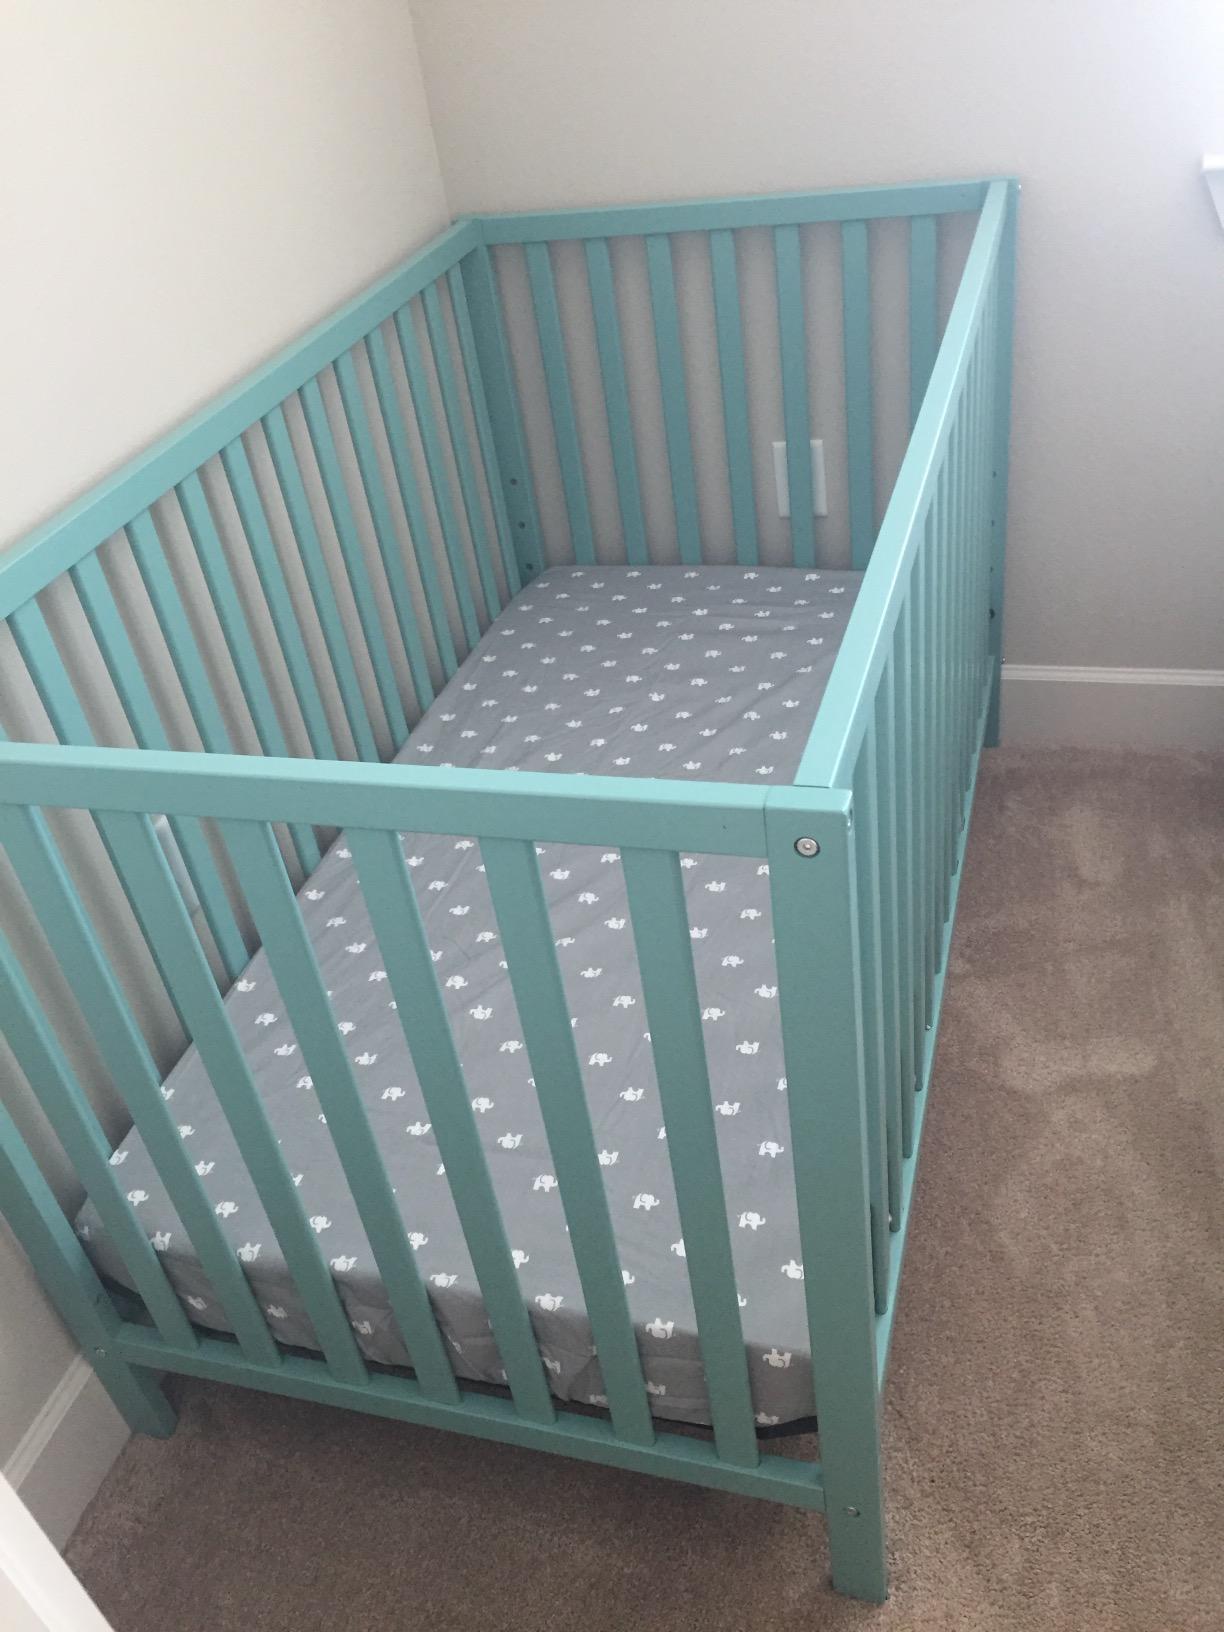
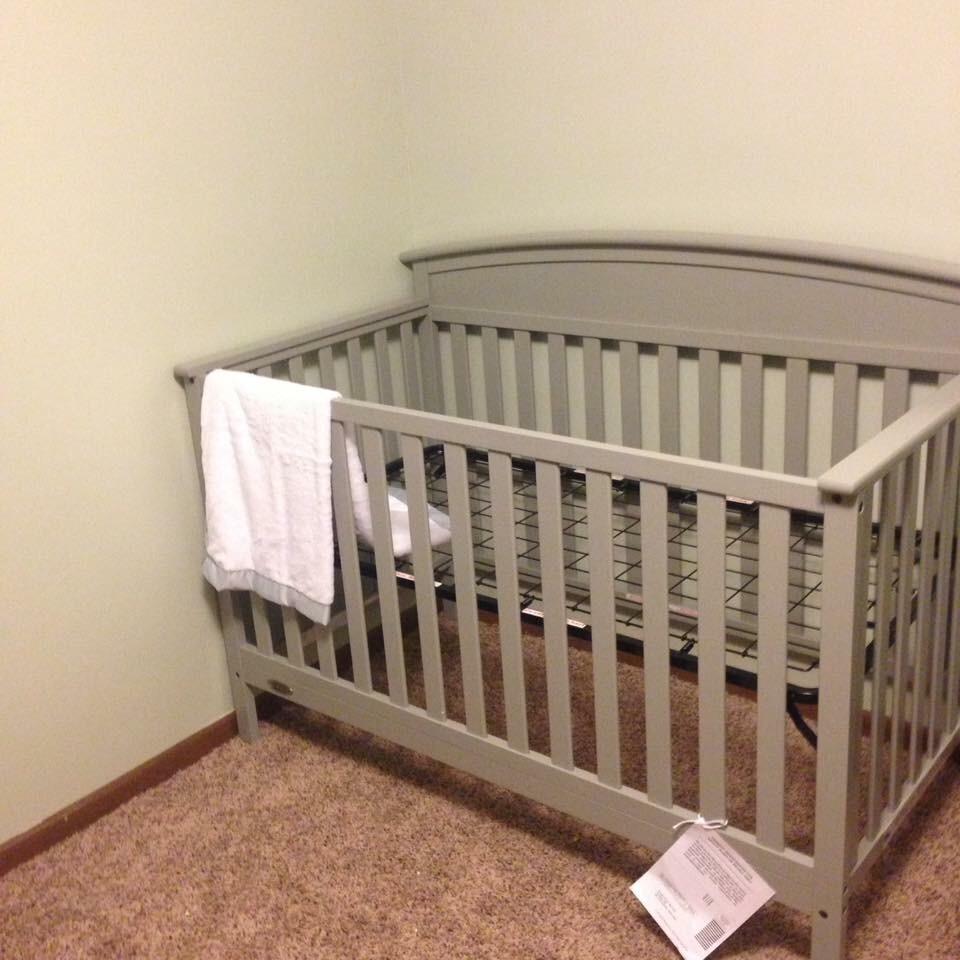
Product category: products_crib
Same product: no